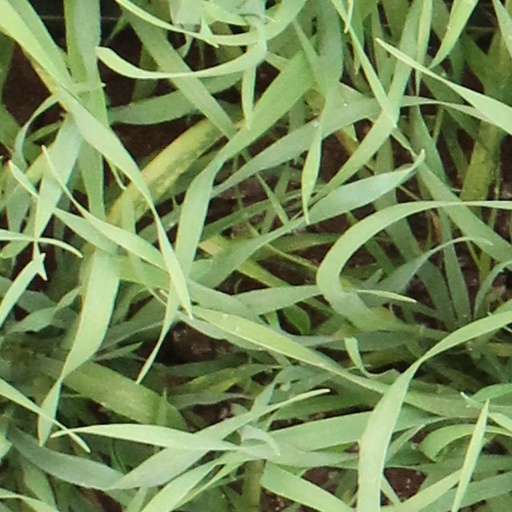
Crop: wheat